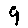
Label: 9